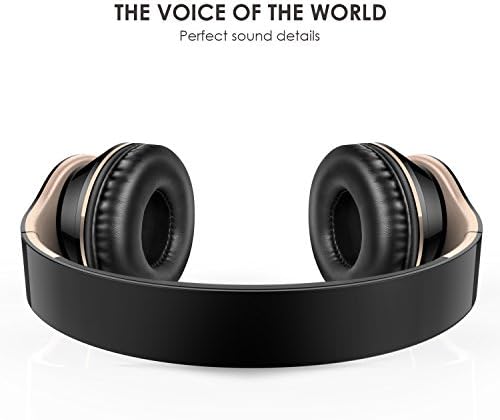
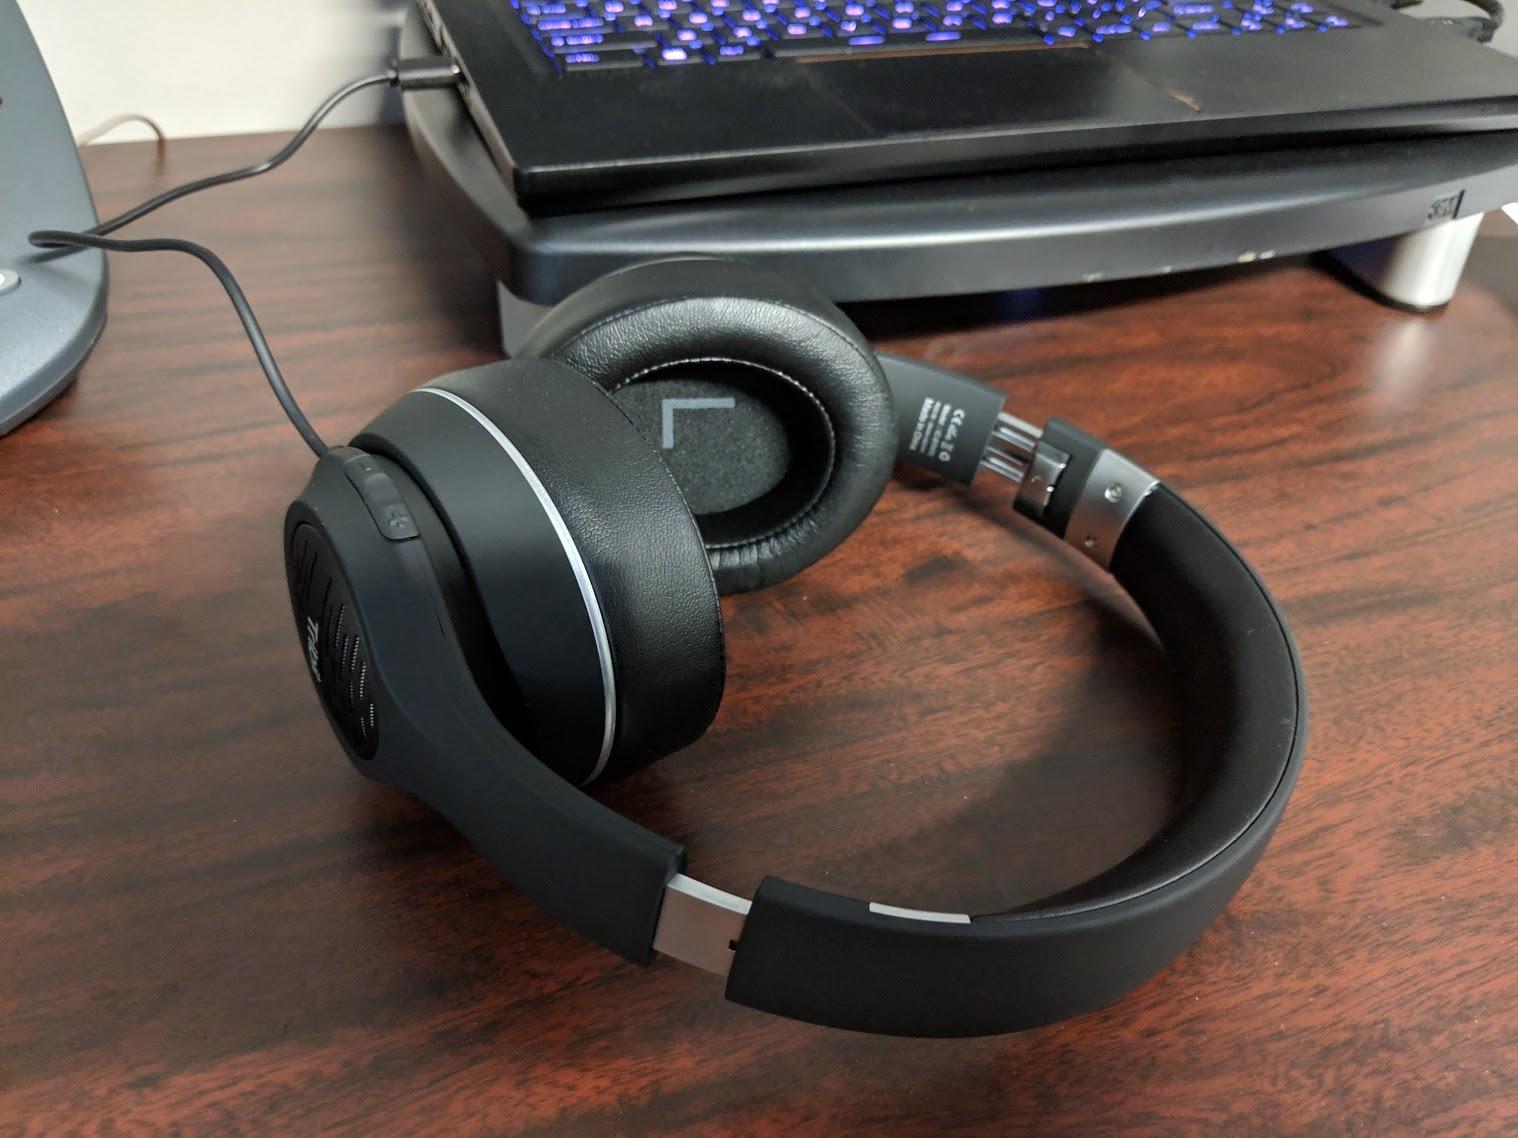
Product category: headphones
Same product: no